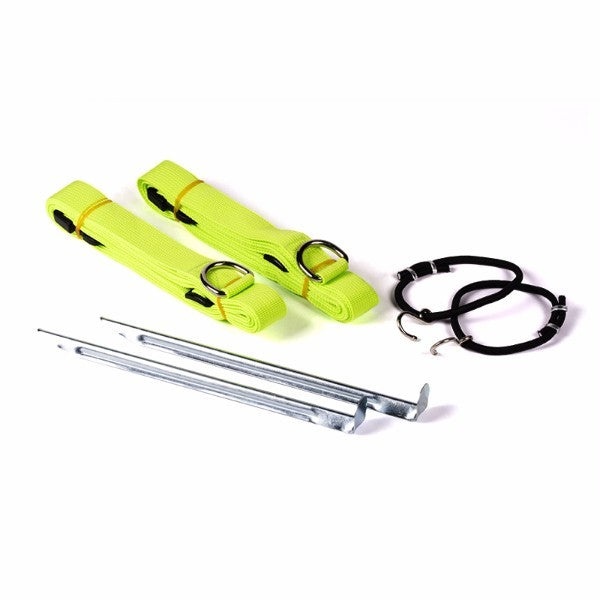
Kampa Storm Tie Down Kit
Brand: Kampa
Kampa Storm Tie Down Kit All our caravan awnings, and many of our motorhome awnings, come ready fitted with attachments to accept our Storm Tie Down Kit. If you're expecting particularly windy weather, these will assist the guy lines already fitted to the awning. Supplied in pairs complete with large pegs.
Category: Home & Garden > Lawn & Garden > Outdoor Living > Awning Accessories > Storage Bags